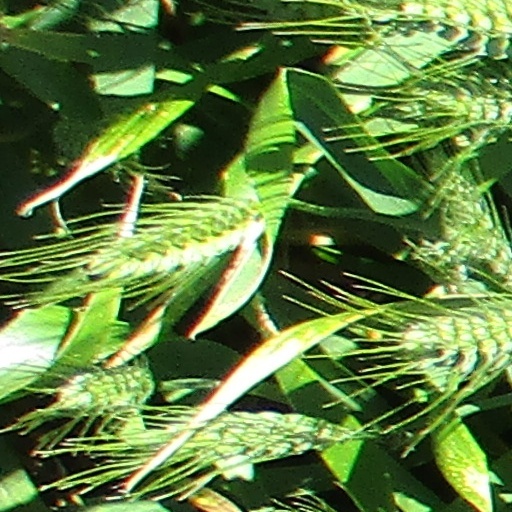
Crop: wheat